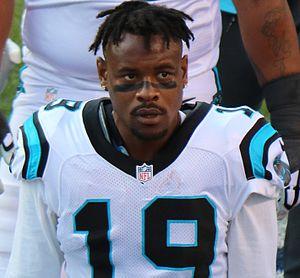
Theodore « Ted » Ginn Jr., né le 12 avril 1985 à Cleveland, est un joueur américain de football américain qui évolue au poste de wide receiver et kick returner.